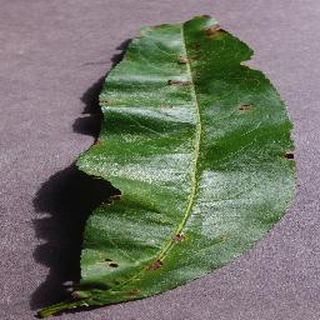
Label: peach_bacterial_spot